Fronalpstock (Schwyz)

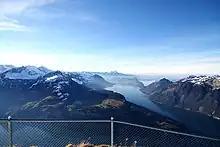
View from the summit

The Fronalpstock is a mountain in Switzerland, in the Schwyzer Alps and the canton of Schwyz near the south-east corner of the Four Valley Lakes. It has an elevation of above sea level. The summit is accessible by a chair lift from the village of Stoos.